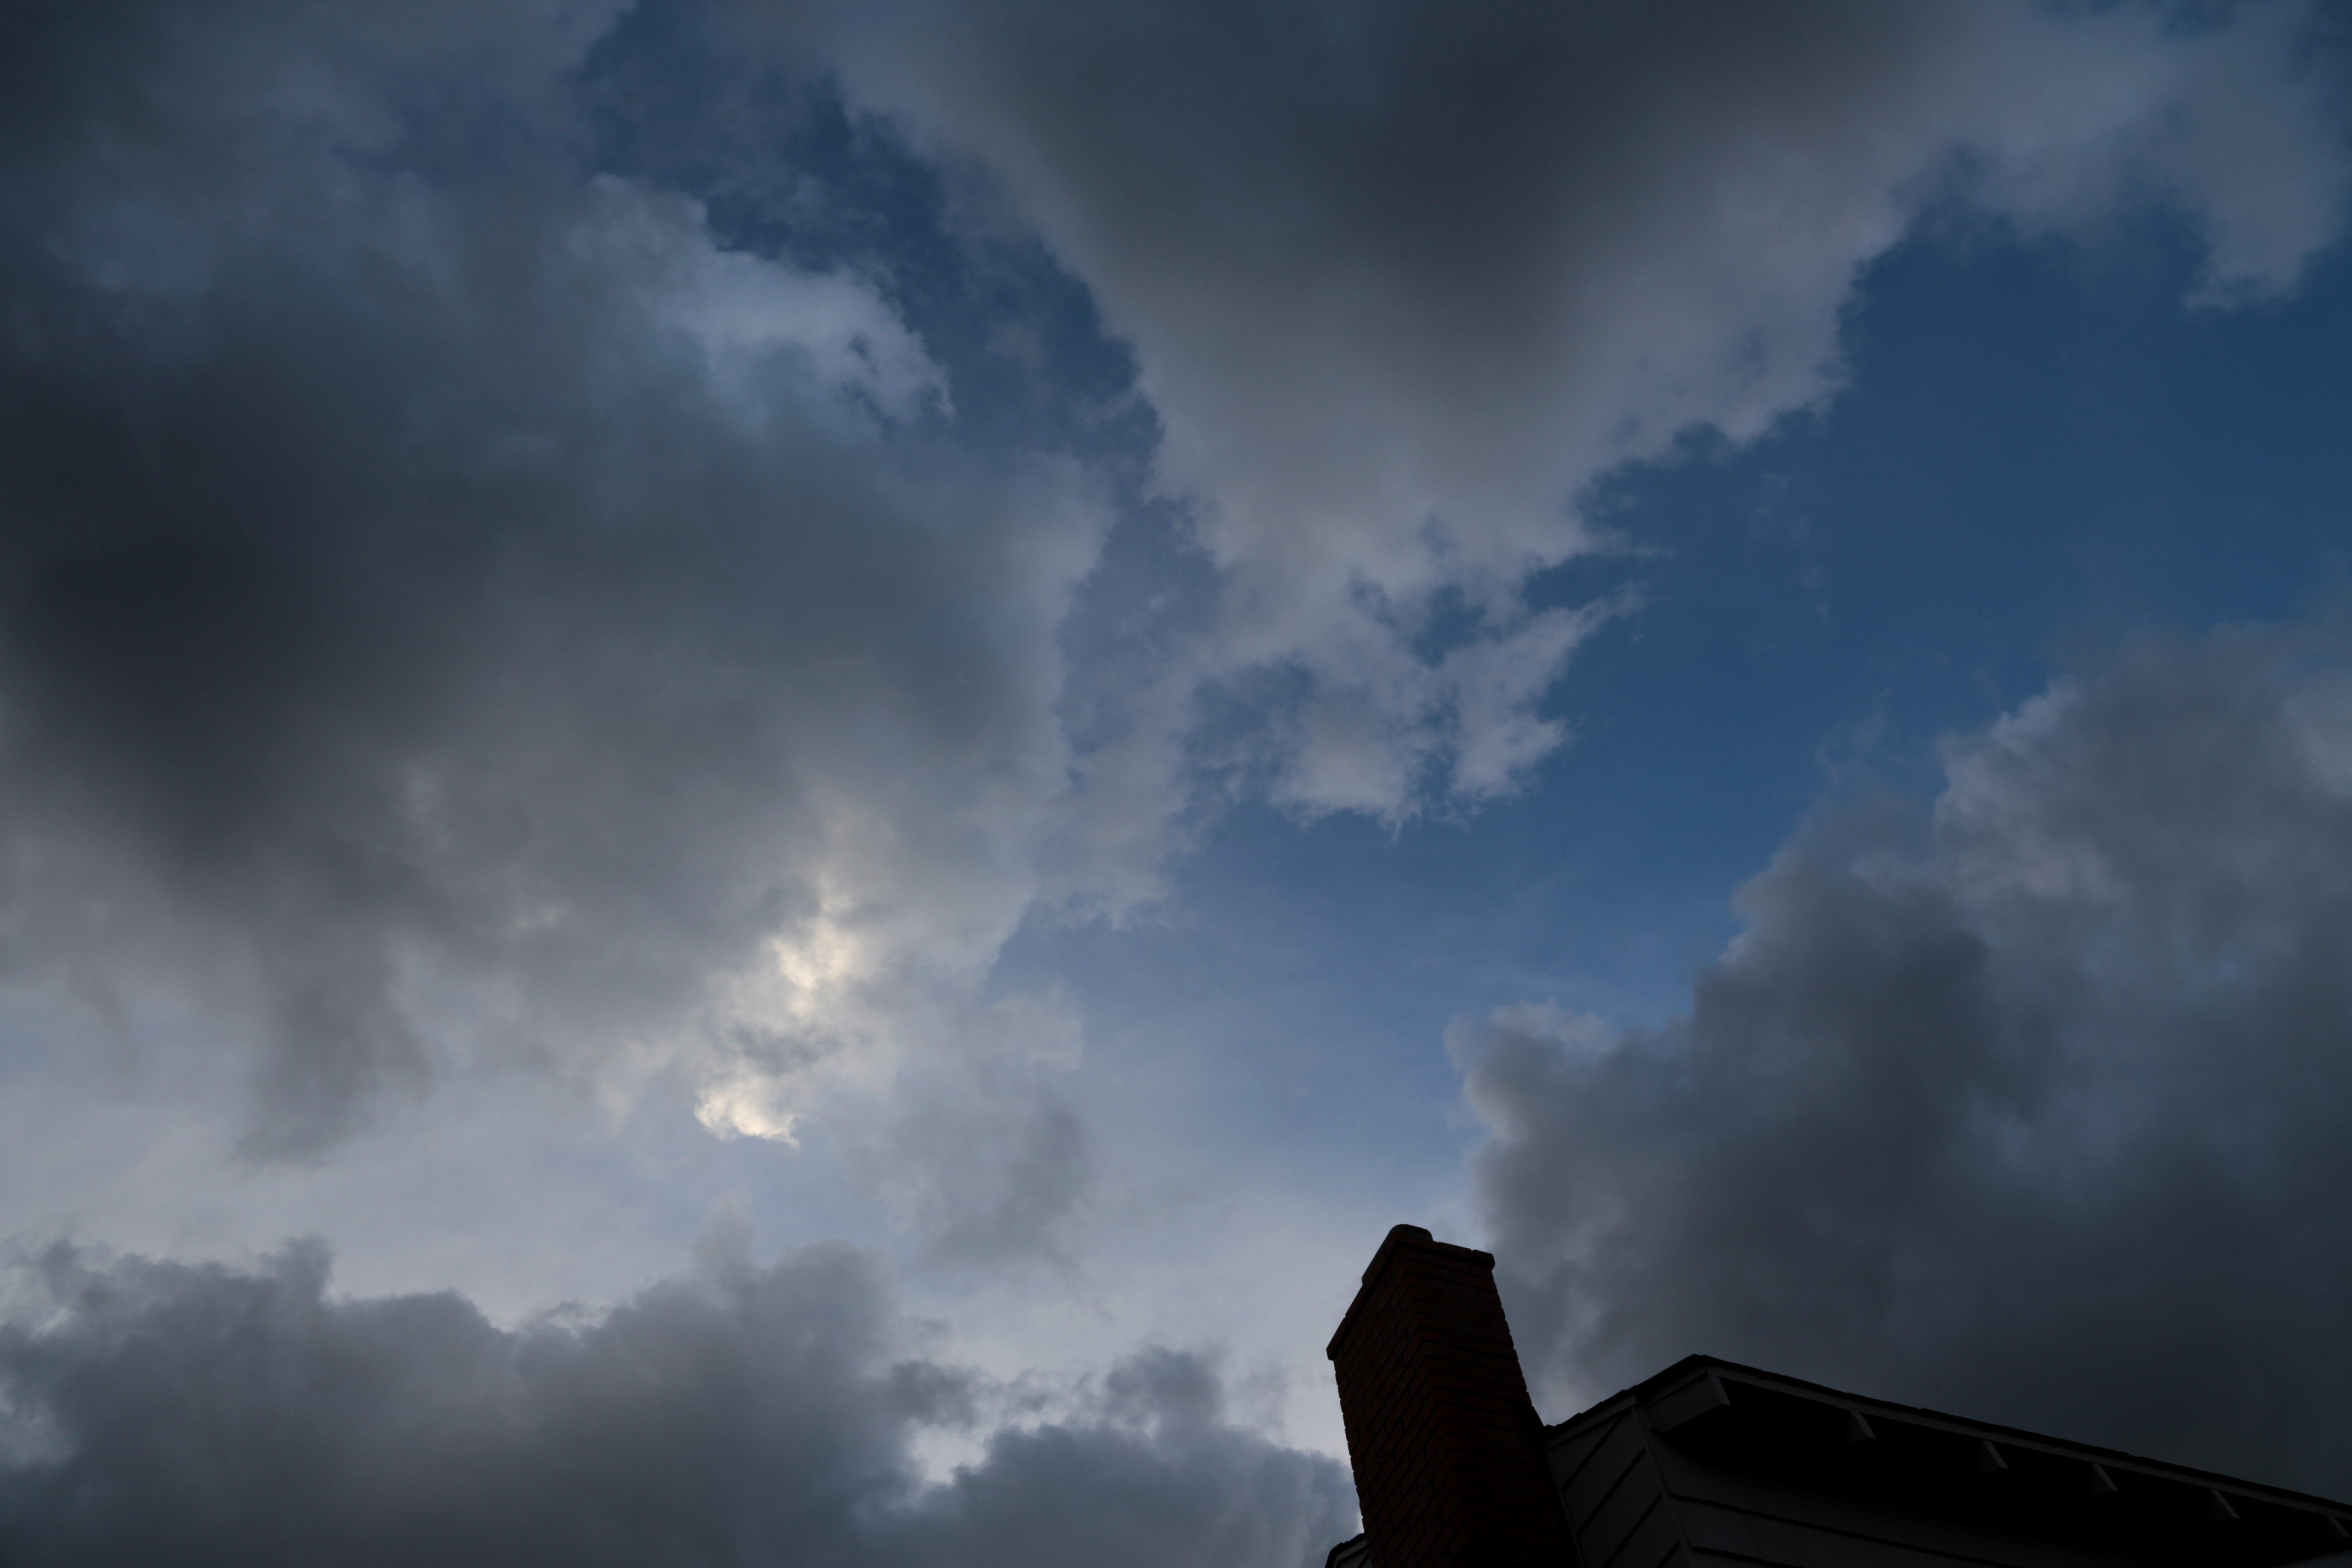
cloud, sky, sunlight, atmosphere, weather, storm, cumulus, darkness, thunder, clouds, thunderstorm, 3652015imstillstanding, meteorological phenomenon, atmosphere of earth